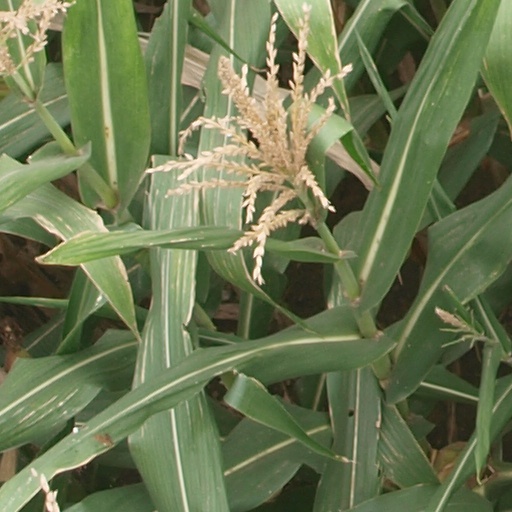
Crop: maize; corn